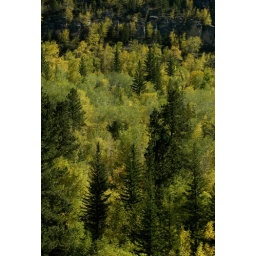
fall colors in spearfish canyon in the black hills national forest